Treveri

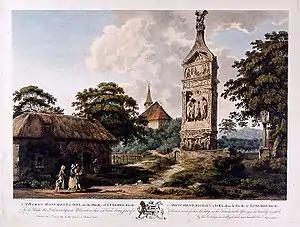
An 18th-century engraving of the column at Igel, one of the most famous Treveran funerary monuments.

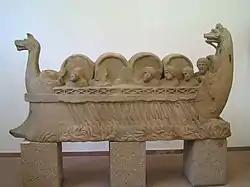
The famous wine ship monument, later built into the fortification walls of Neumagen.

The territory of the Treveri had formed part of the , covering the Hallstatt D and La Tène A-B periods (from 600 to 250 BCE).